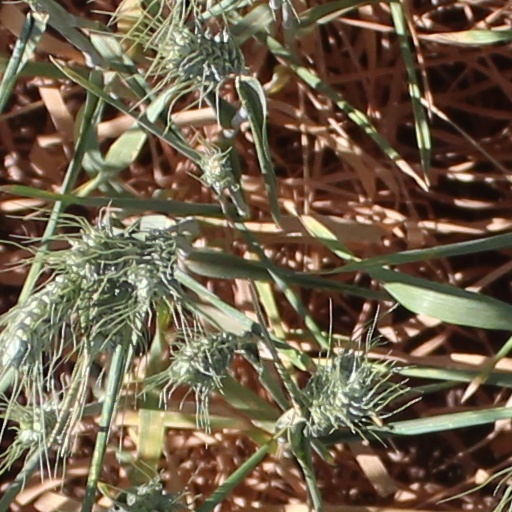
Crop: wheat